Dionysius Koolen

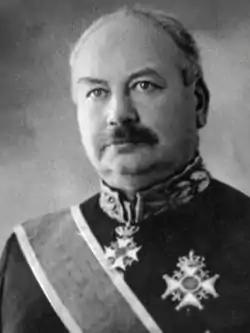
Koolen in 1925

Dionysius Adrianus Petrus Norbertus Koolen (21 January 1871 – 24 March 1945) was a Dutch Roman Catholic politician who served as a member of the House of Representatives from 1905 until 1925, as minister of Labour, Commerce and Industry between 1925 and 1926, and as a member of the Council of State from 1926 until his death in 1945. He was a member of the General League of Roman Catholic Electoral Associations and its successor, the Roman Catholic State Party (RKSP).